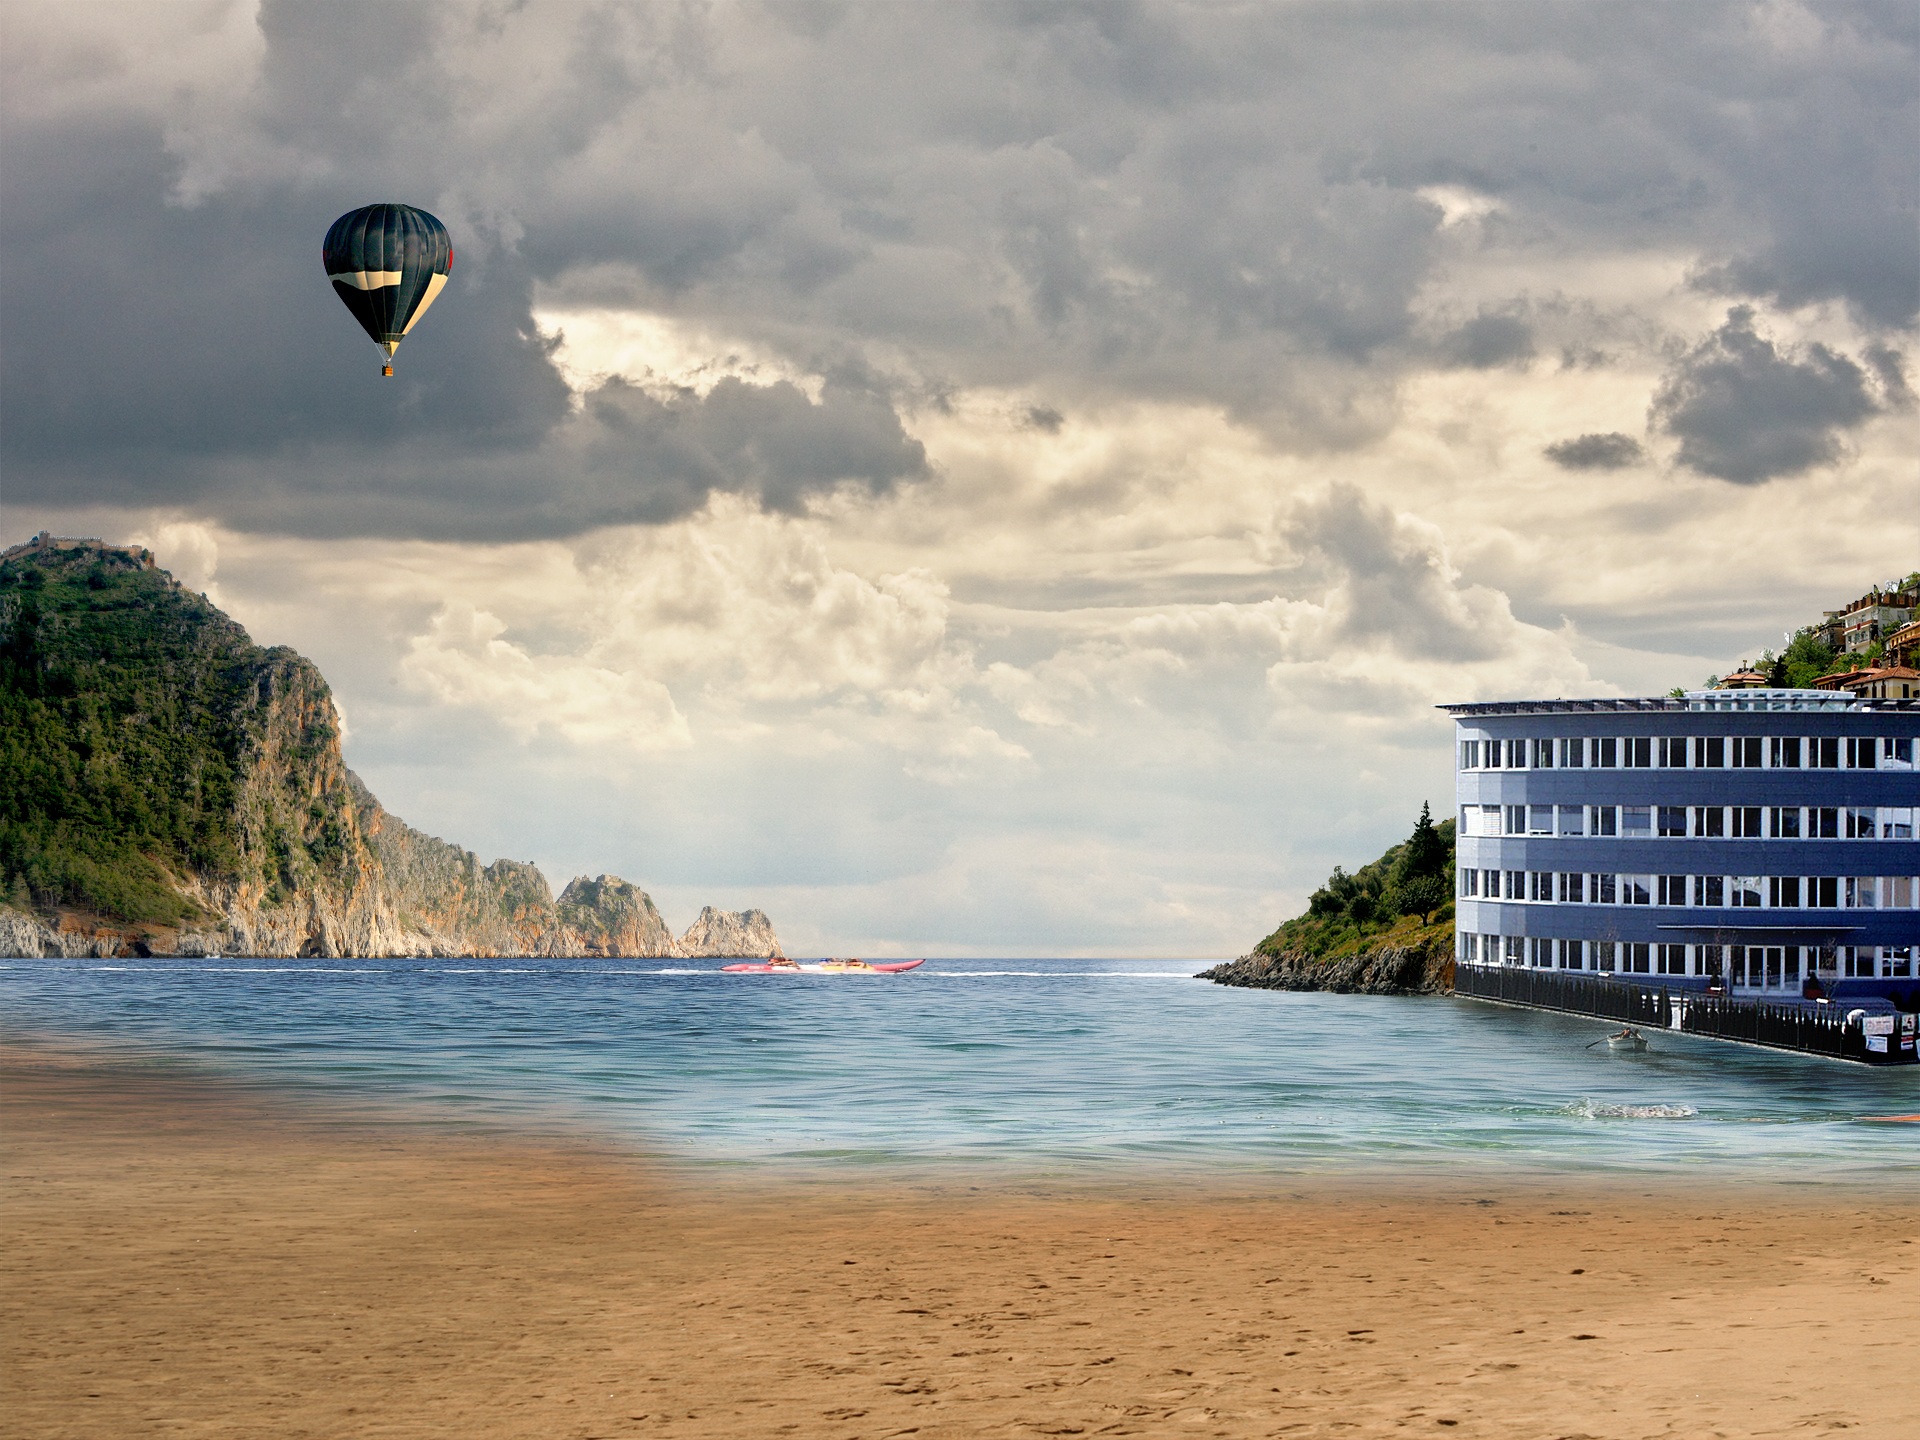
beach, sea, coast, water, nature, sand, ocean, cloud, sky, sun, shore, wave, vacation, aircraft, vehicle, bay, island, body of water, dunes, clouds, holidays, atlantic, mood, idyll, sand beach, atmosphere of earth